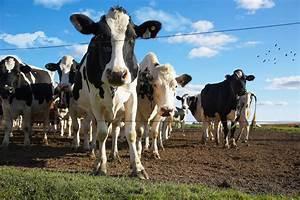
cow